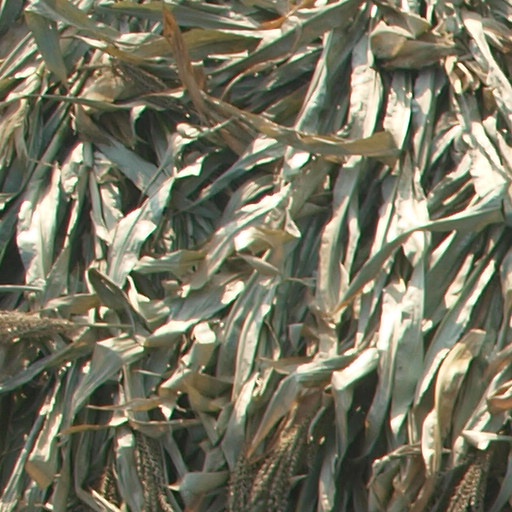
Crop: maize; corn